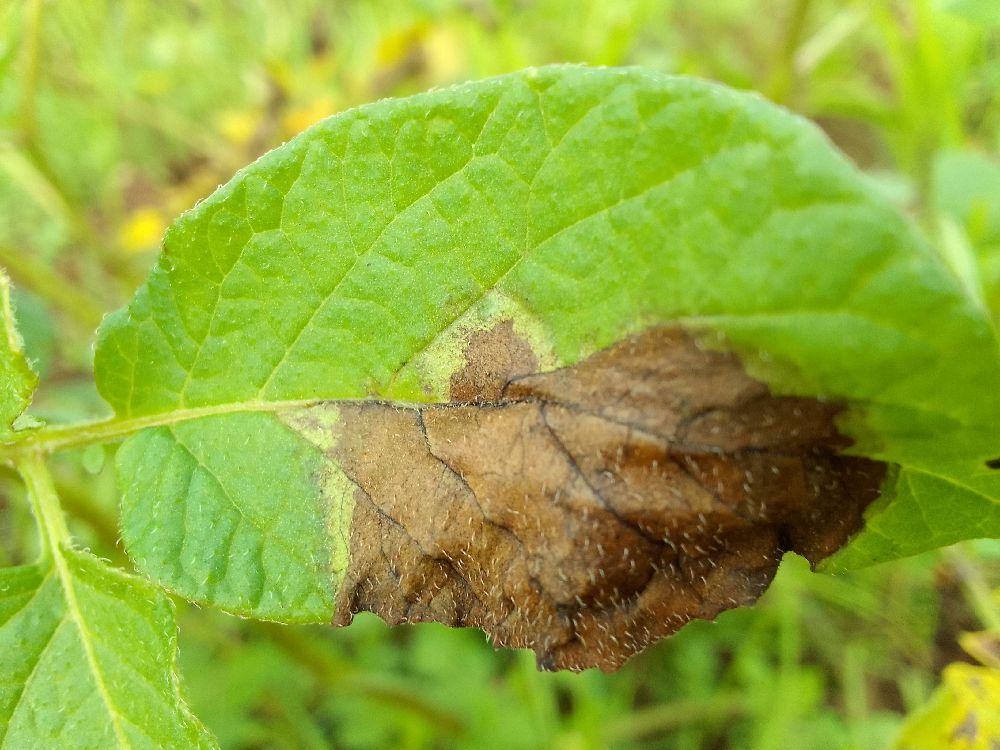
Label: Late blight